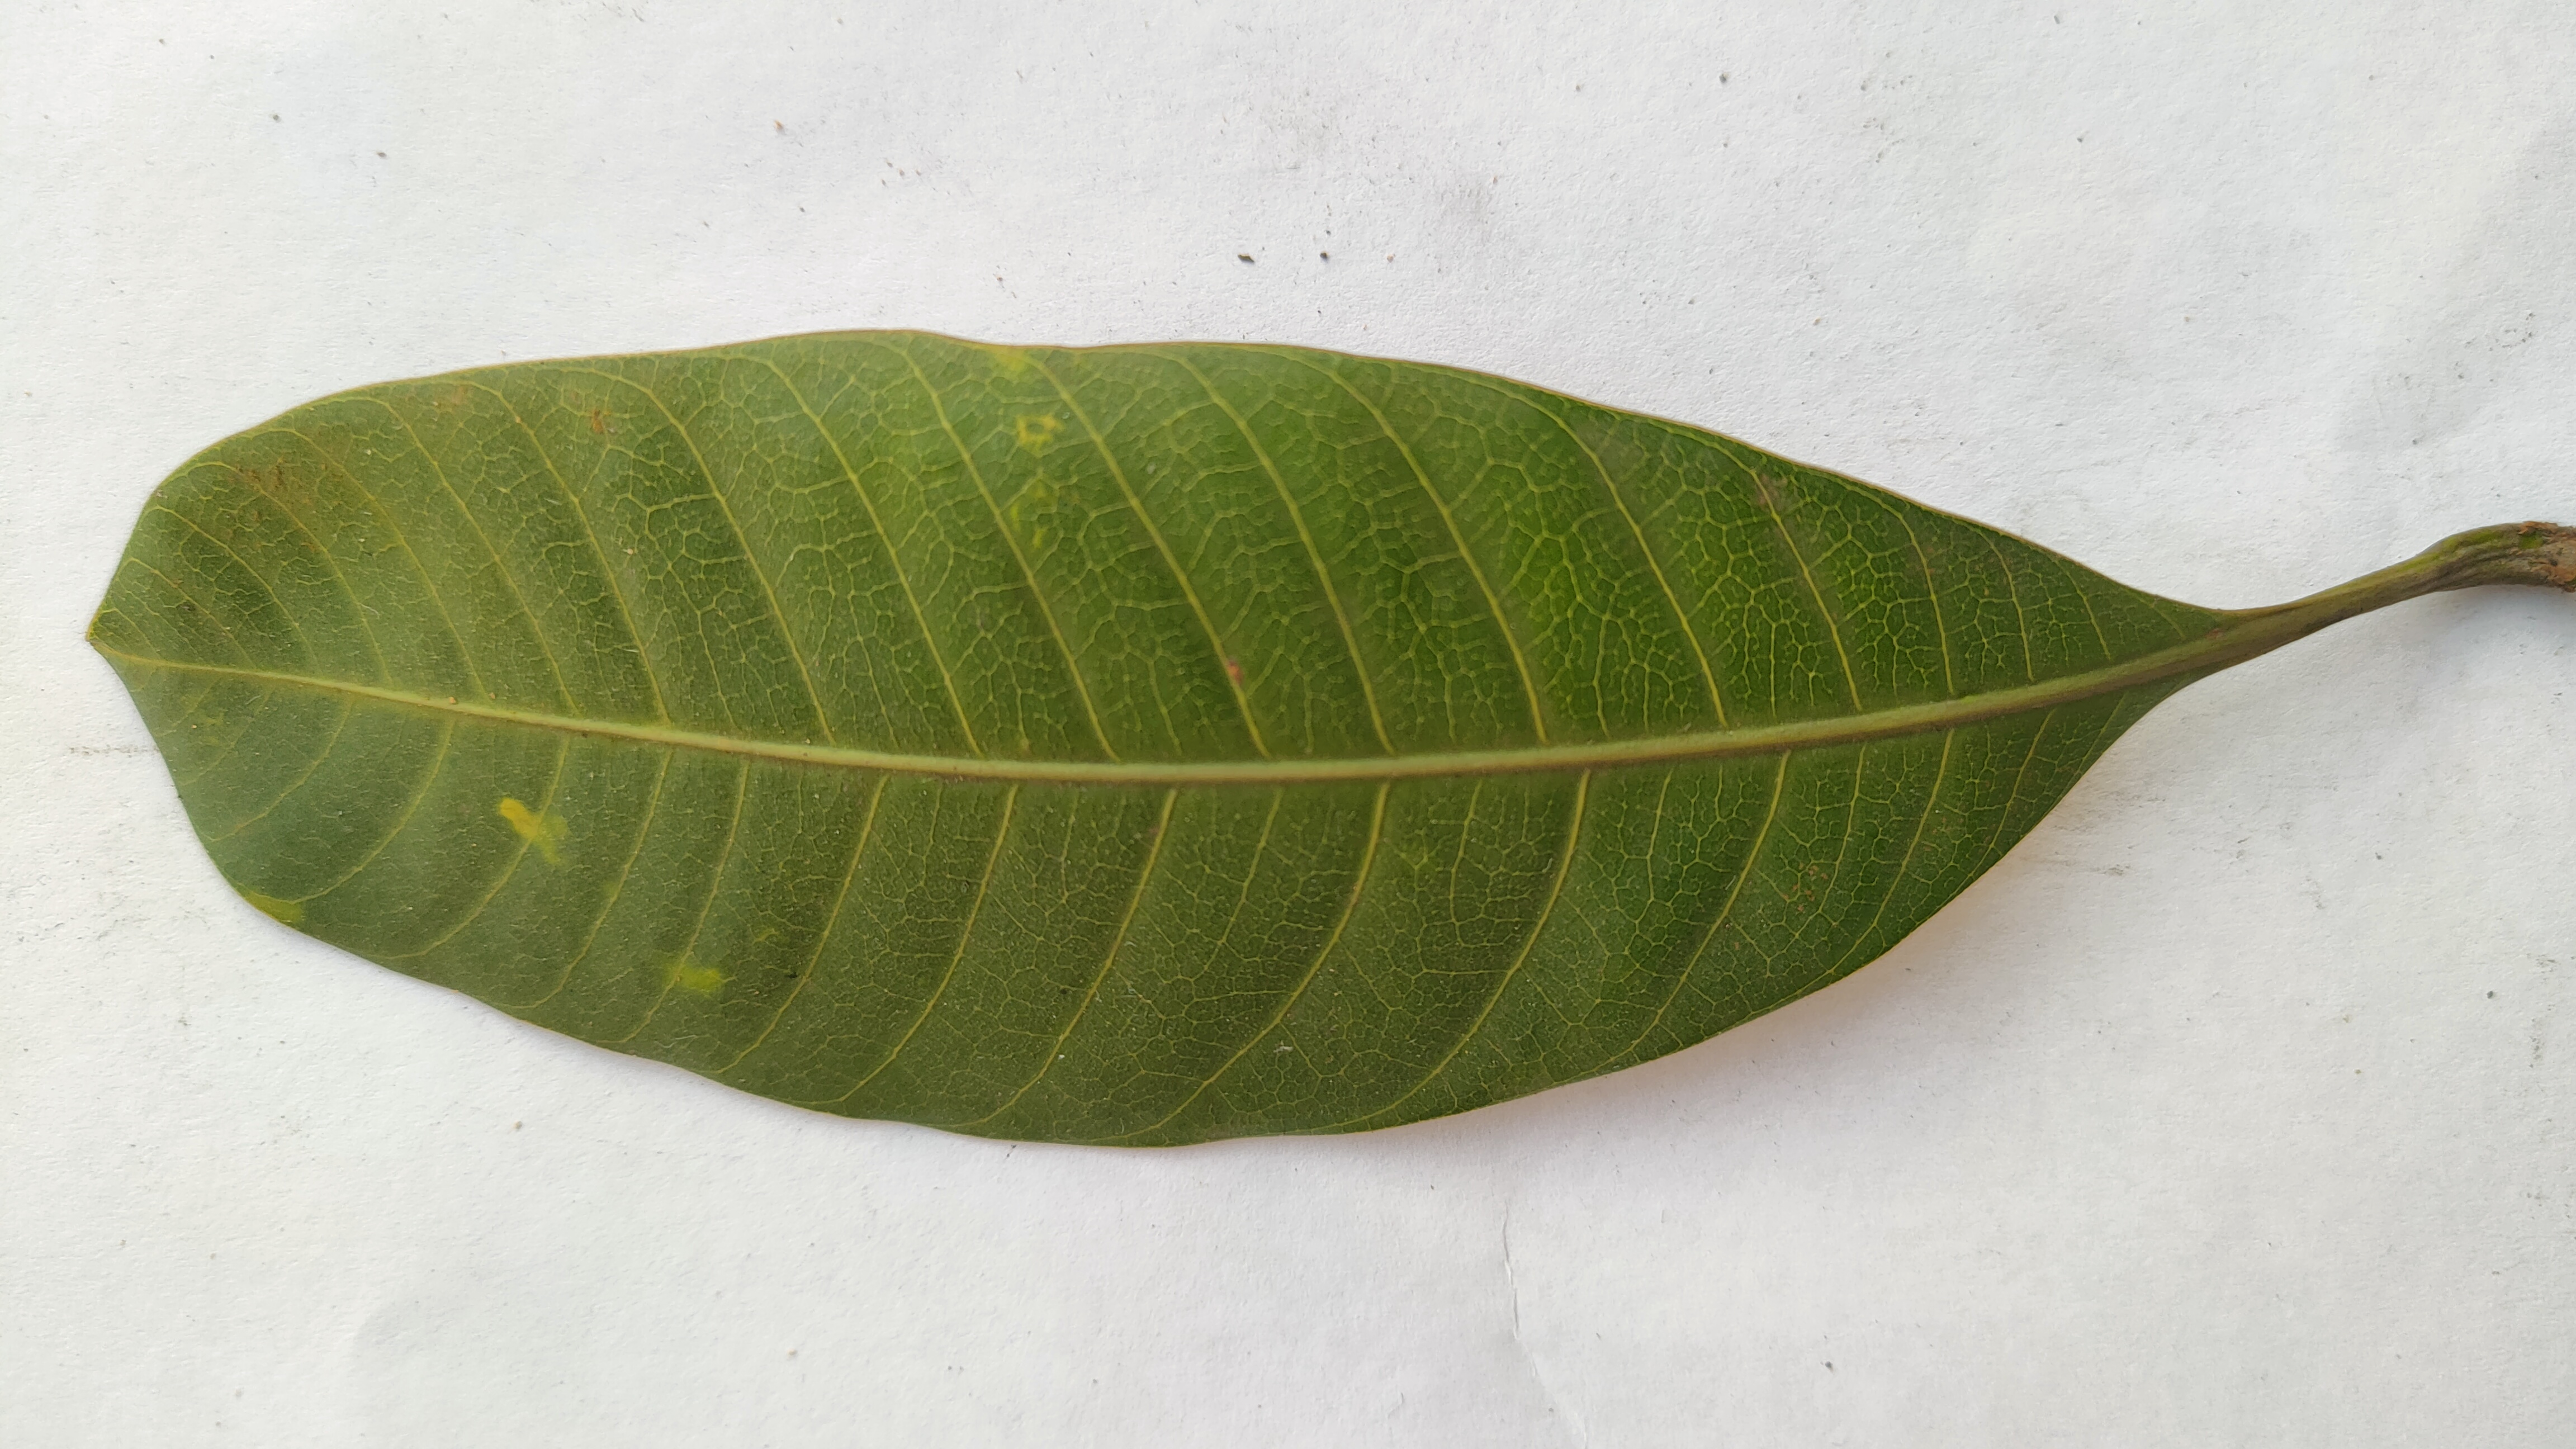
Leaf variety: Mango